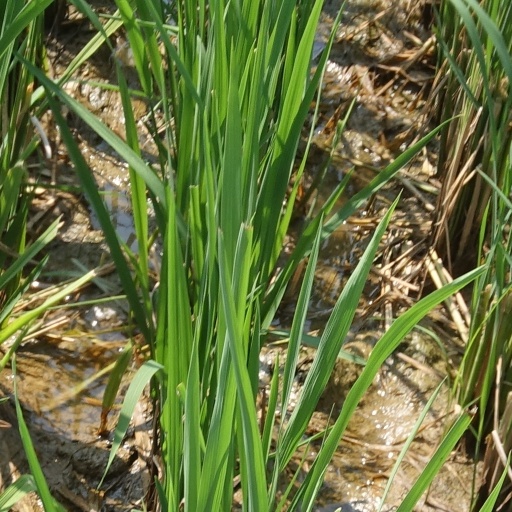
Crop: rice